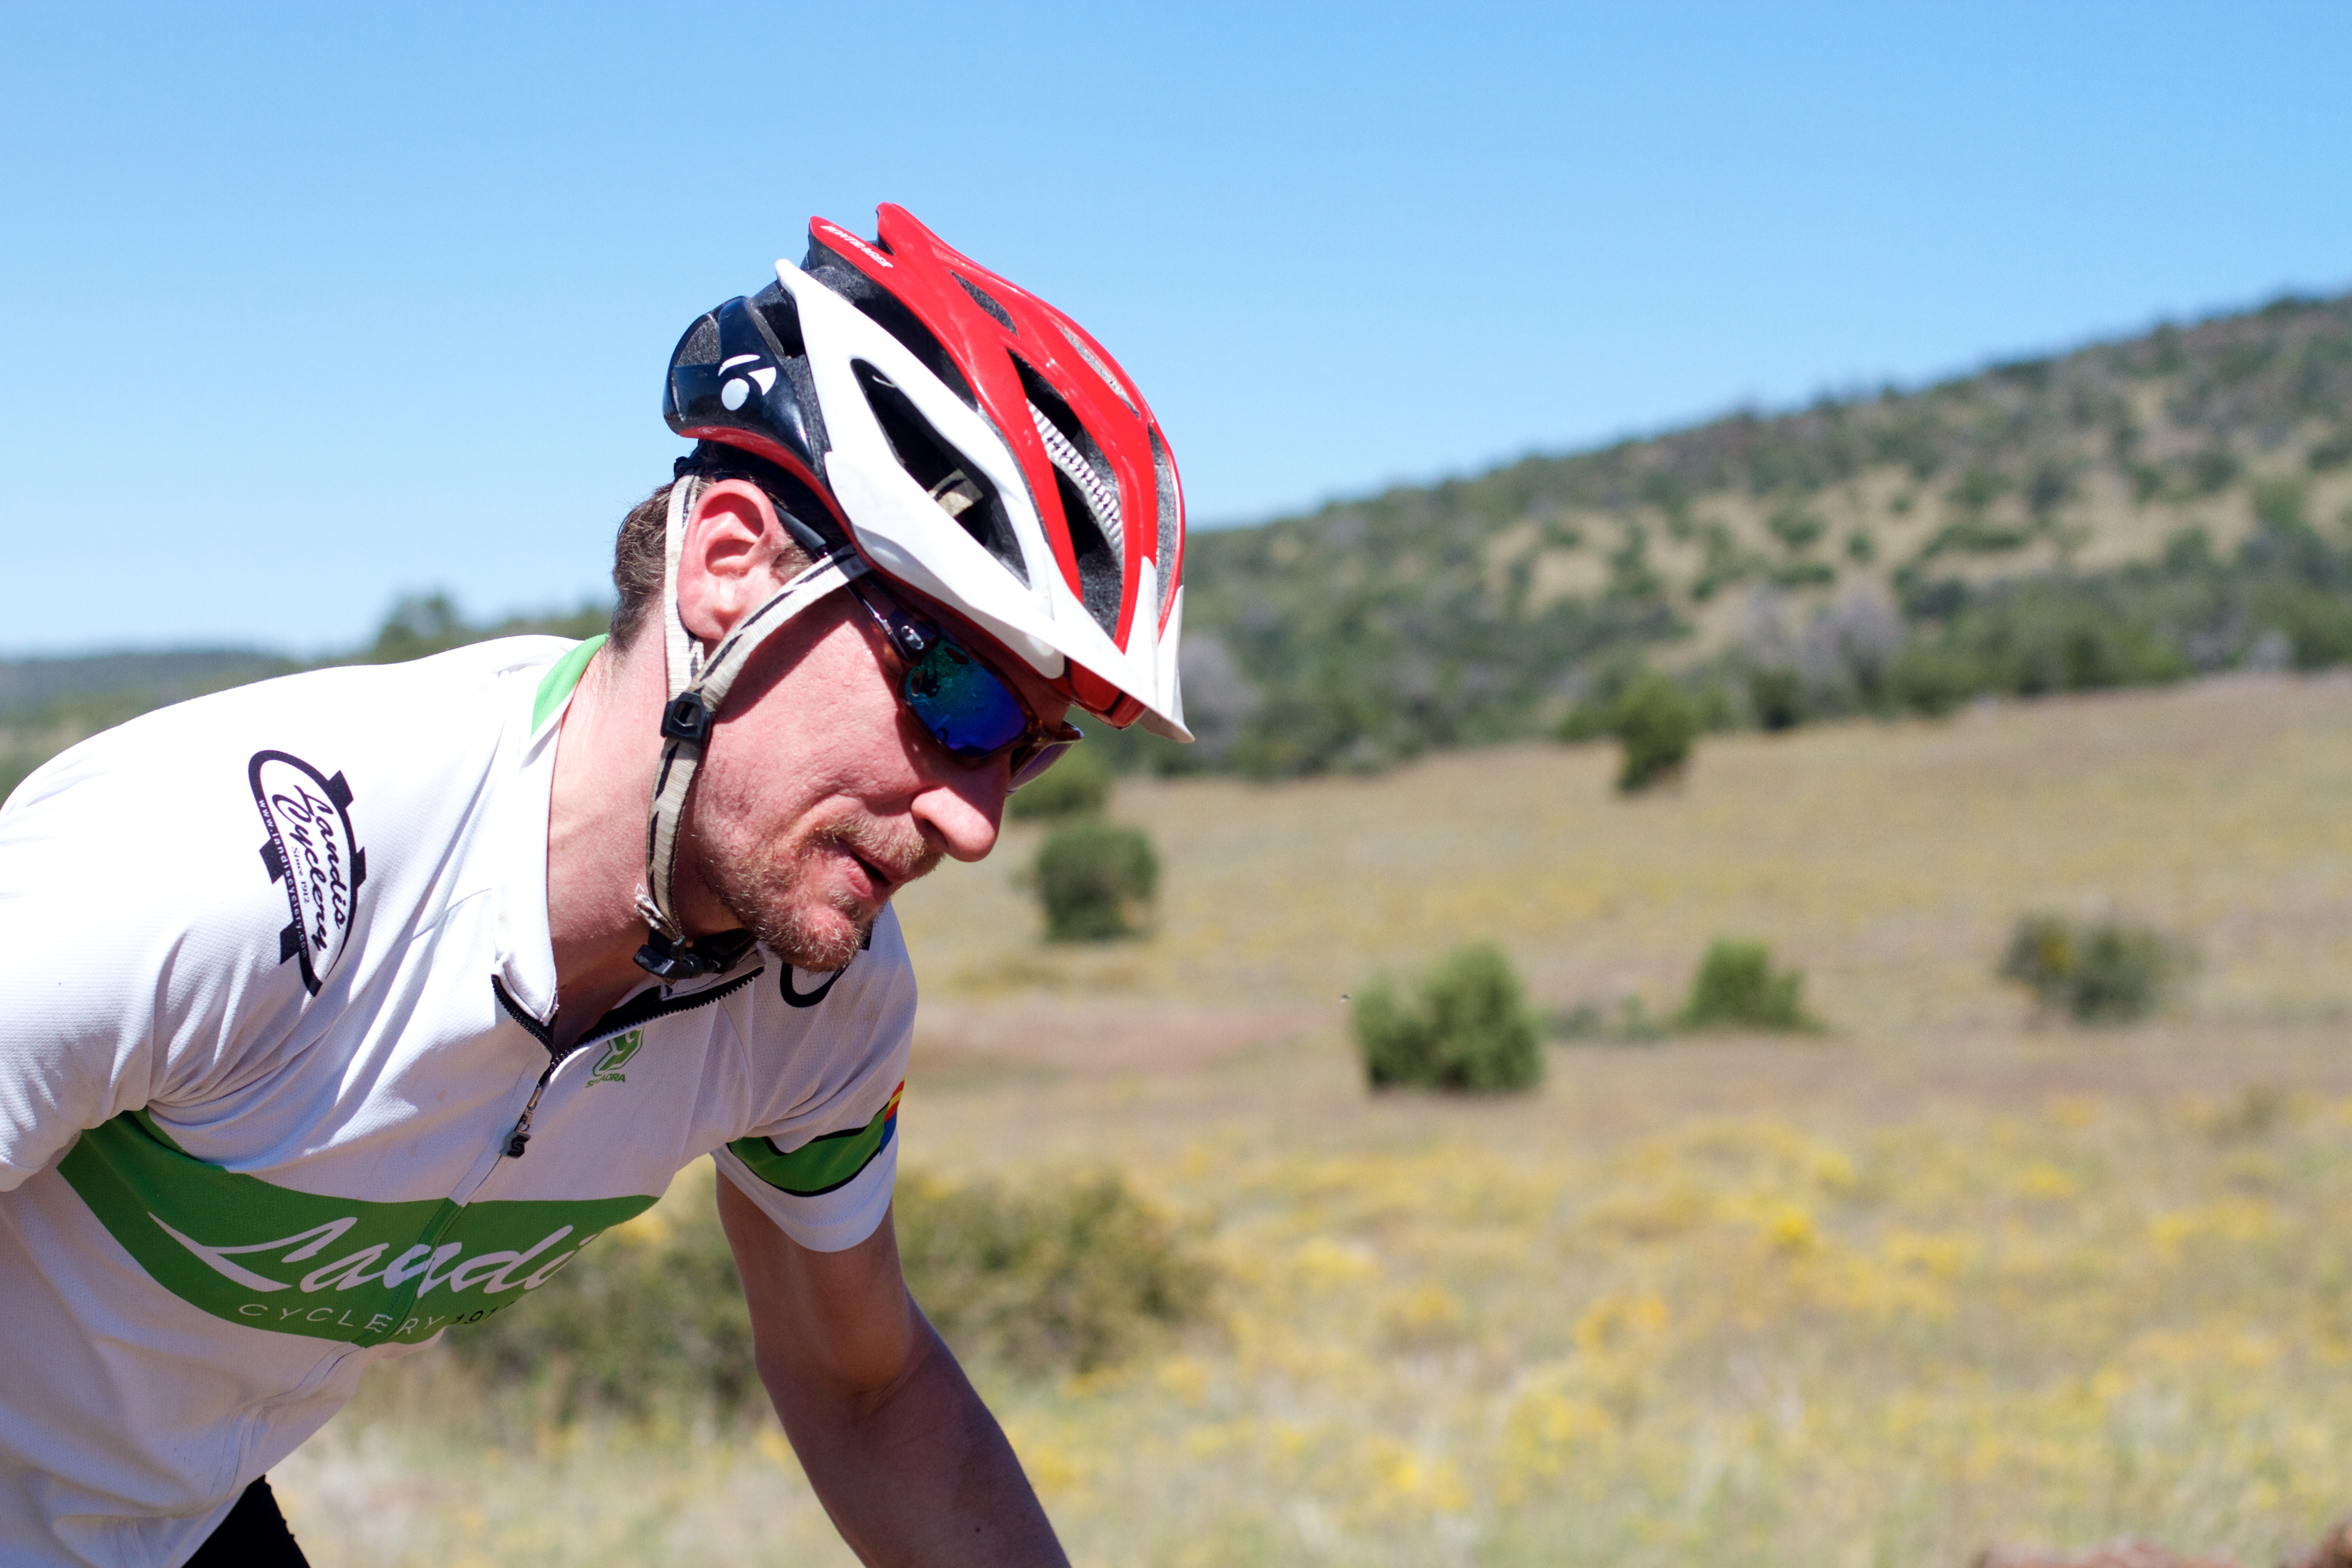
bicycle, vehicle, extreme sport, sports equipment, mountain bike, cycling, race, sports, fotr, mountain biking, road cycling, cycle sport, cyclo cross, bicycle racing, endurance sports, ultramarathon, duathlon